Ryanair Flight 4978

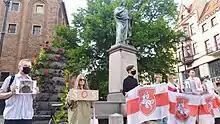
Protest in support of Protasevich in Toruń, Poland, 25 May 2021

Clotilde Armand, the mayor of Sector 1 of Romania's capital, Bucharest, promoted the idea of renaming "Tuberozelor" Street of the capital to "Roman Protasevich" Street, following calls from historian Andrei Oișteanu. The street is where the Embassy of the Republic of Belarus in Romania is located. Oișteanu argued that "all correspondence to and from the embassy would bear the dissident journalist's name and all Belarusian diplomats would have 'Roman Protasevich' printed on their business cards". Armand stated that "we live in a European state and this terrorist act of President Alexander Lukashenko to hijack a commercial flight between two EU & NATO member states can't go unpunished". The initiative led to the drafting of a letter from eight Romanian members of the European Parliament, including Dacian Cioloș, at that time the Chairman of Renew Europe Group. The letter suggested that all member states of the European Union should follow suit in renaming respective streets hosting Belarusian diplomatic missions in certain countries, in order to send "a strong message to [the] Belarus regime".